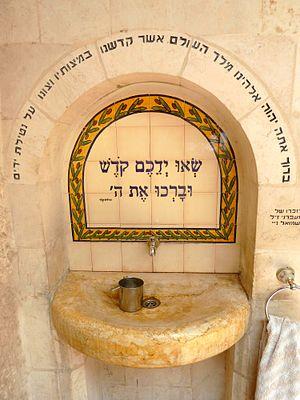
Vieille ville de Jérusalem, quartier juif, rue Beit El, Yeshiva Beit El - verset biblique Psaumes 134:2 ""Levez vos mains vers le sanctuaire et bénissez l'Eternel!"". עברית: (תהילים קלד) שאו ידיכם קדש וברכו את ה"""